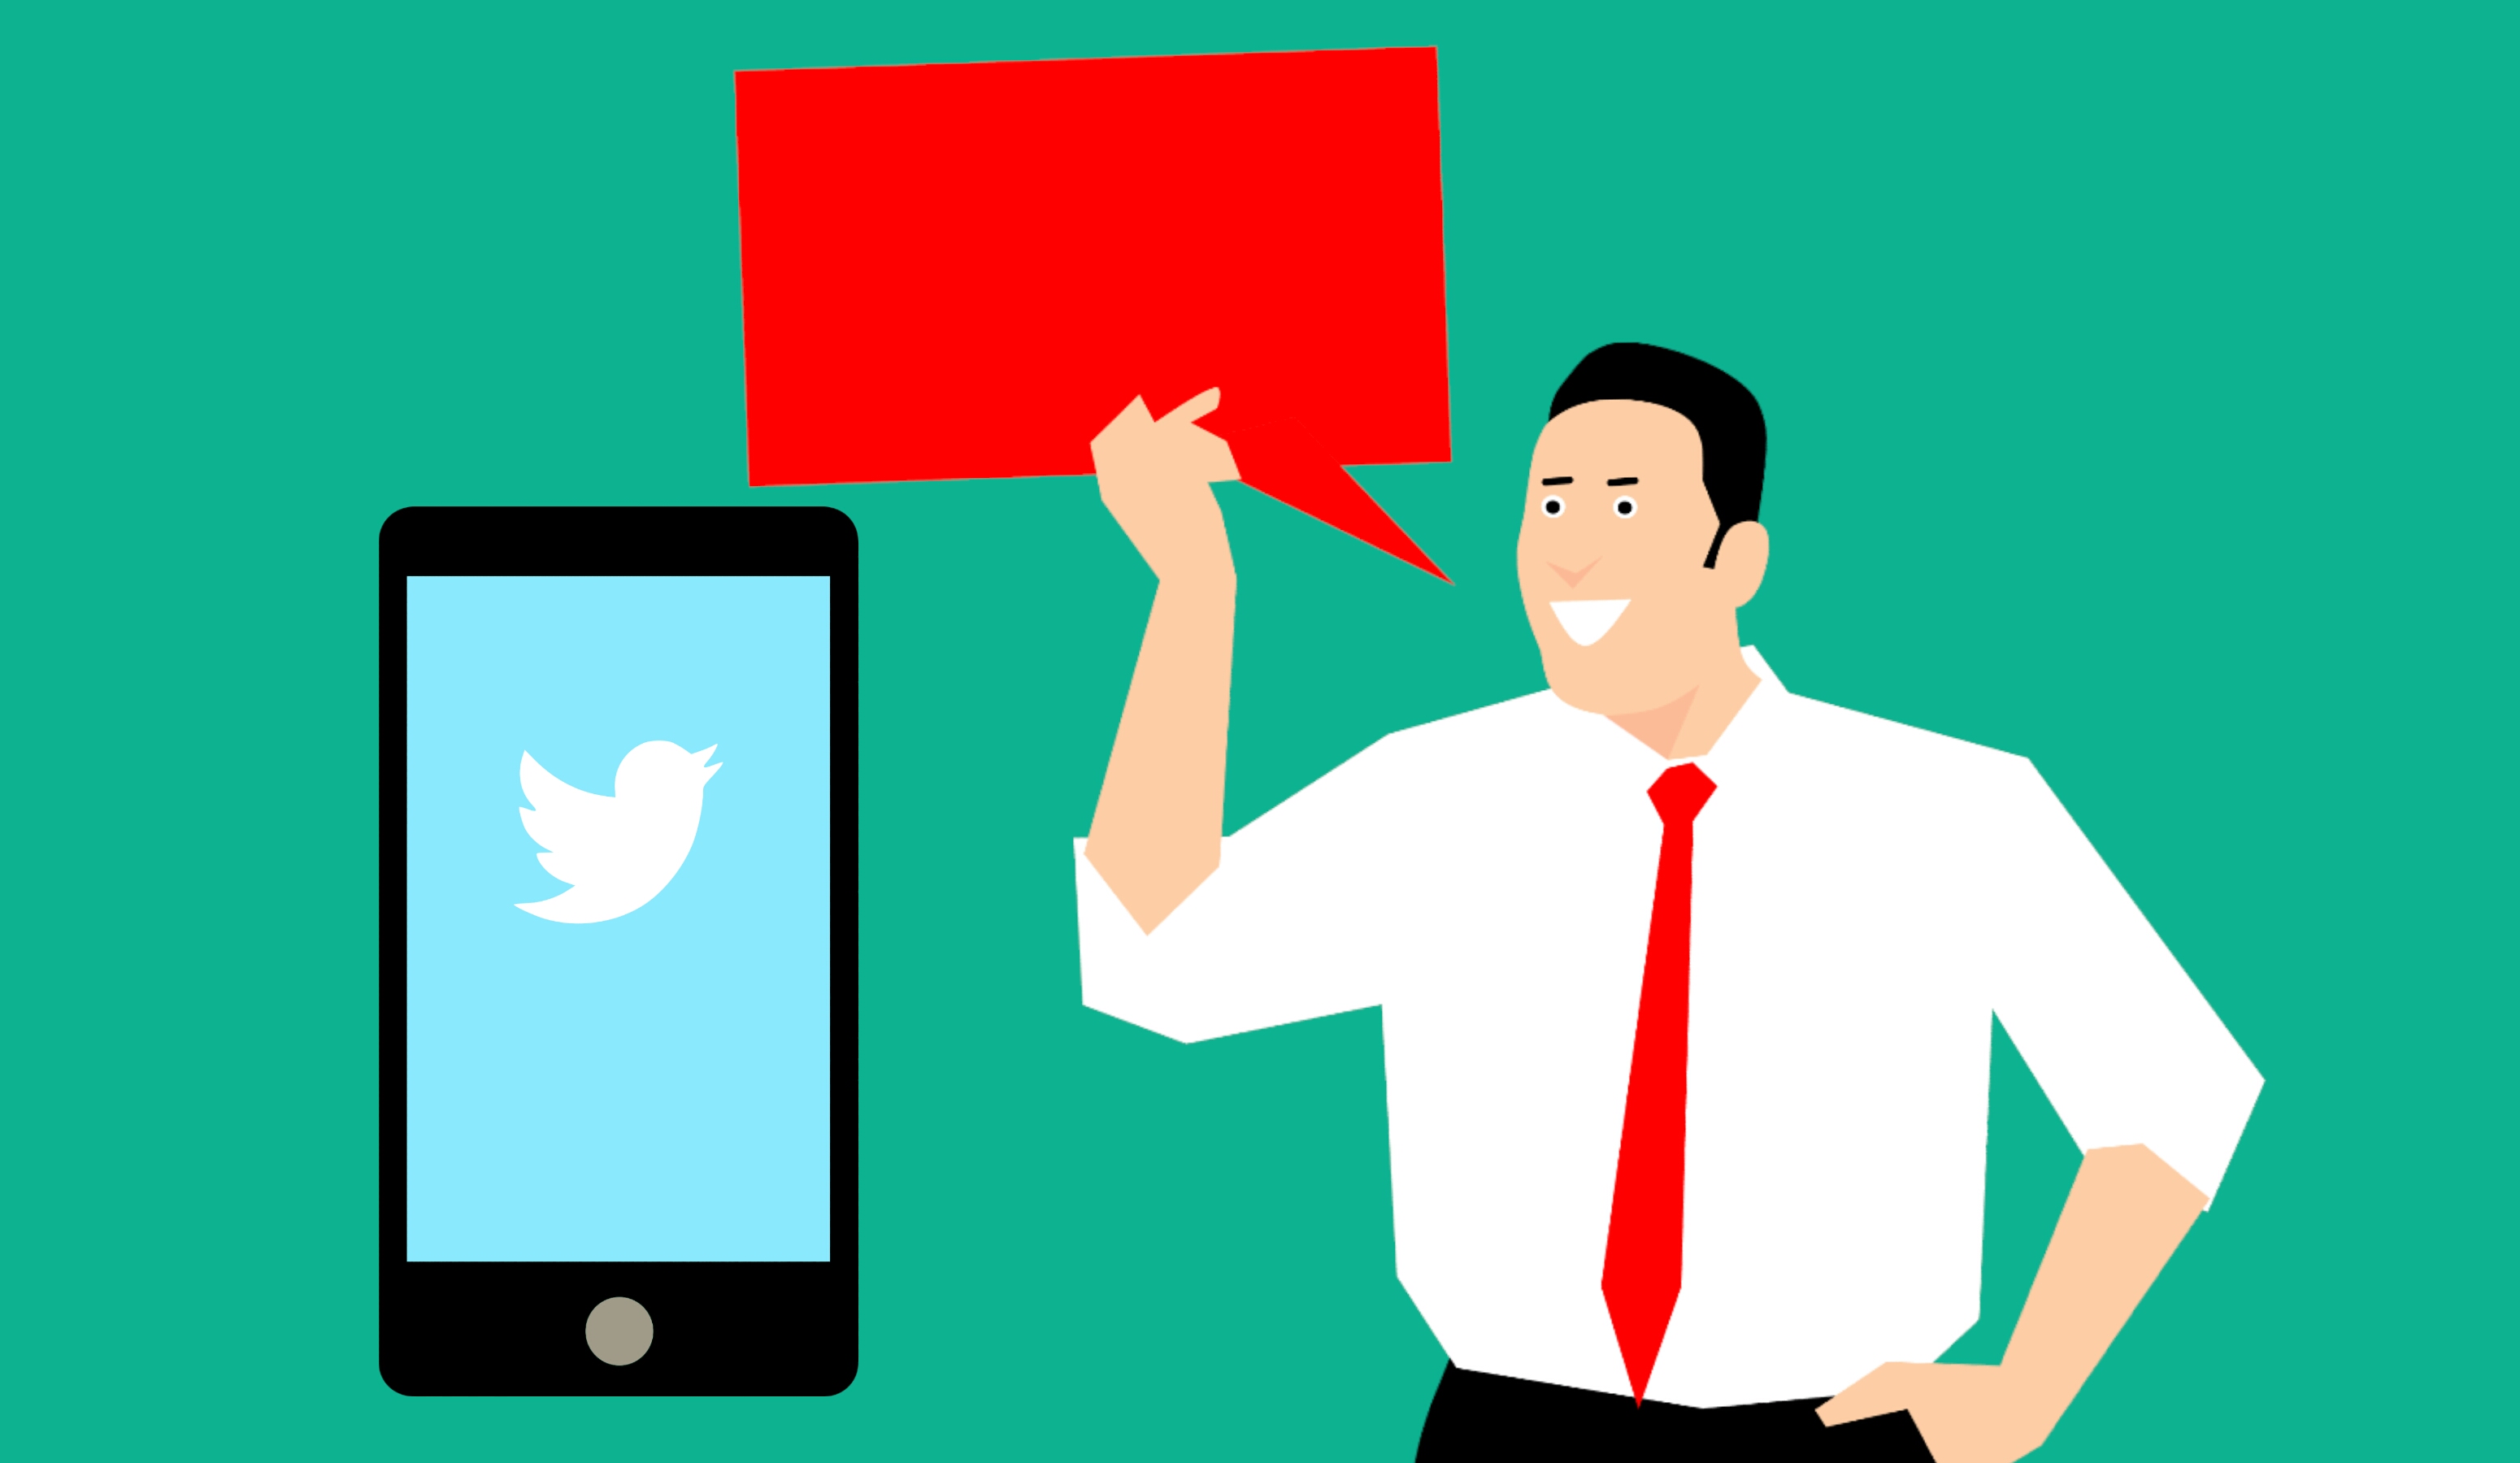
twitter, marketing, social media, application, smartphone, young, full, using, body, business, businessman, person, digital, computer, holding, work, handsome, length, happy, technology, tech, background, smart, standing, text, communication, public speaking, human behavior, conversation, line, job, orator, font, organization, businessperson, smile, illustration, clip art